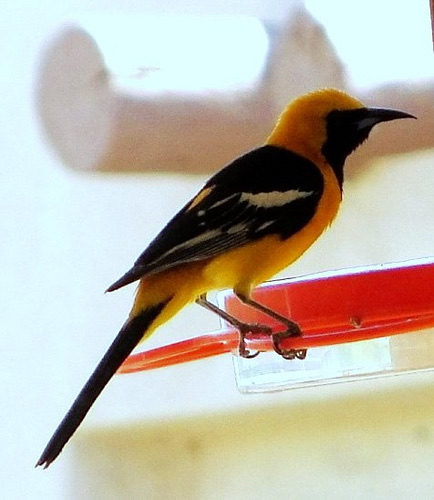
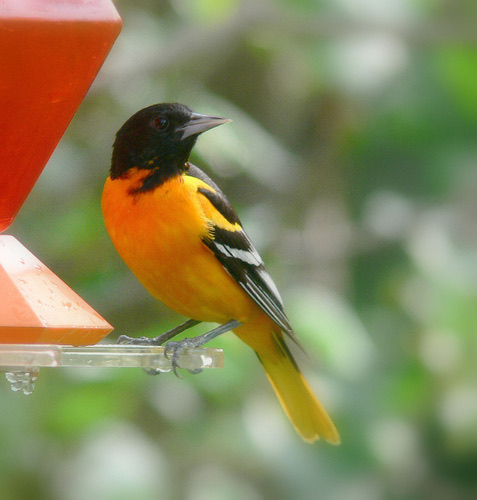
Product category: misc
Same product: yes